Parliamentary votes on Brexit

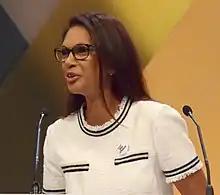
Gina Miller

Following the UK's decision to leave the European Union, the result of an advisory referendum on 23 June 2016, the UK government invoked Article 50 of the Treaty on the European Union. The UK was thus due to leave the EU at 11pm on 29 March 2019 UTC.